Nornalup Inlet

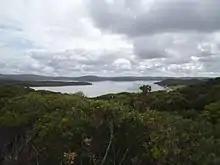
Nornalup inlet from the dunes to the south of the inlet

Nornalup Inlet ( /ˈnoːnələp ˈɪnlət/ Australian English) is an estuarine body of water on the south coast of the South West of Australia, approximately from Perth.